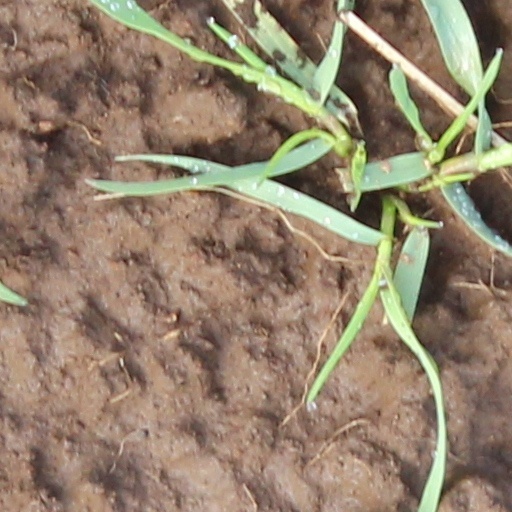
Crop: wheat